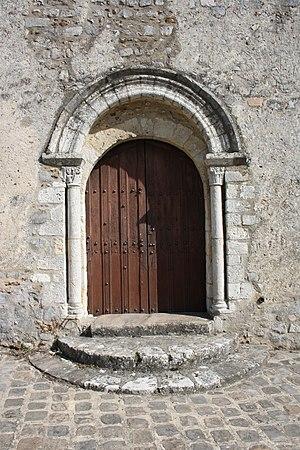
Église Saint-Pierre de Longvilliers en France. This file was uploaded with Commonist. This building is inscrit au titre des Monuments Historiques. It is indexed in the Base Mérimée, a database of architectural heritage maintained by the French Ministry of Culture,